Ueckermünde Stadthafen station

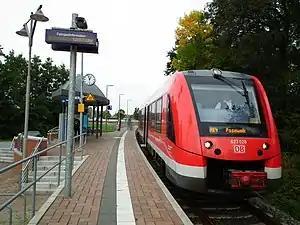
2017

Ueckermünde Stadthafen is a railway station in the town of Ueckermünde, Mecklenburg-Vorpommern, Germany. The station lies on the Jatznick–Ueckermünde railway and the train services are operated by Ostseeland Verkehr.